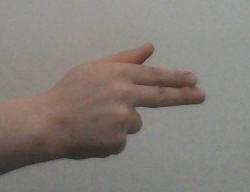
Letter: ghain